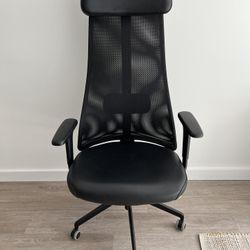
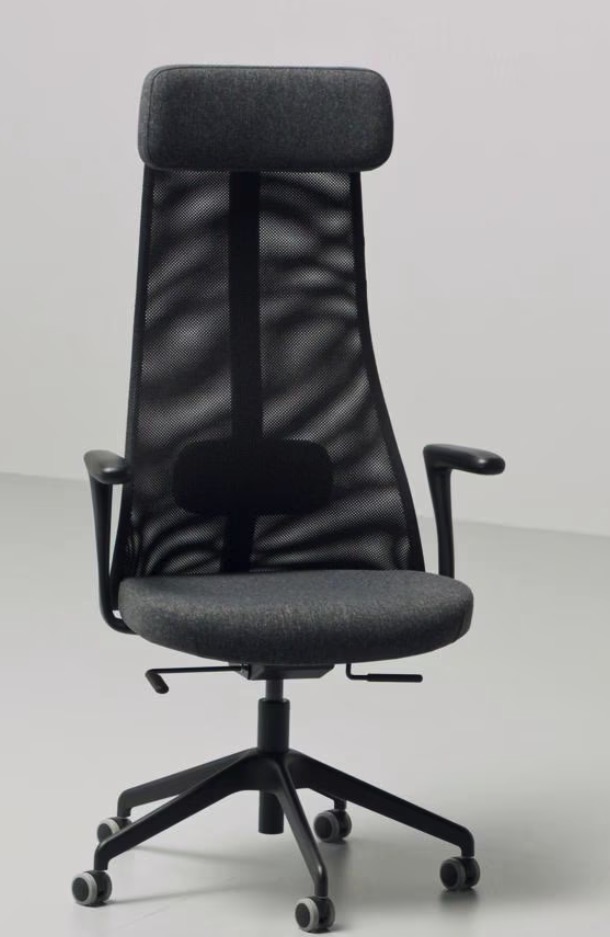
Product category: items_chair
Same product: yes